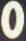
Number: 0